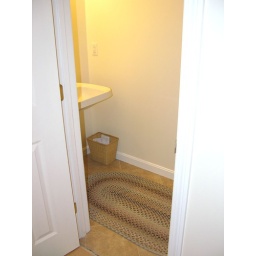
New floor & paint in bathroom